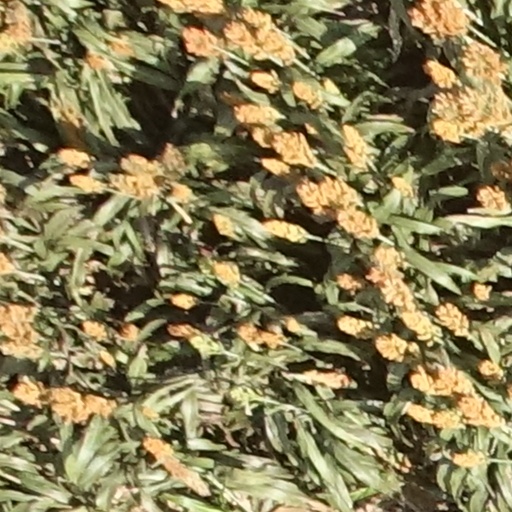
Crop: sorghum